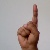
The image shows a hand gesture representing the letter 'D' in Indian Sign Language.